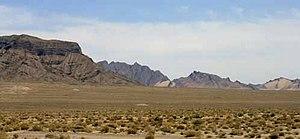
Paysage typique de steppe désertique sur la bordure nord du bassin du Qaidam Foto: Andreas Gruschke (Freiburg)
Le bassin du Qaidam, ou du Tsaidam, est une région désertique du nord-est du plateau du Tibet, située dans la Préfecture autonome mongole et tibétaine de Haixi de la province du Qinghai en République populaire de Chine, dont une partie est appelée Amdo par les tibétains. Son nom provient probablement de tsa'i dam, qui signifie en mongol et en tibétain, « marais salé ».